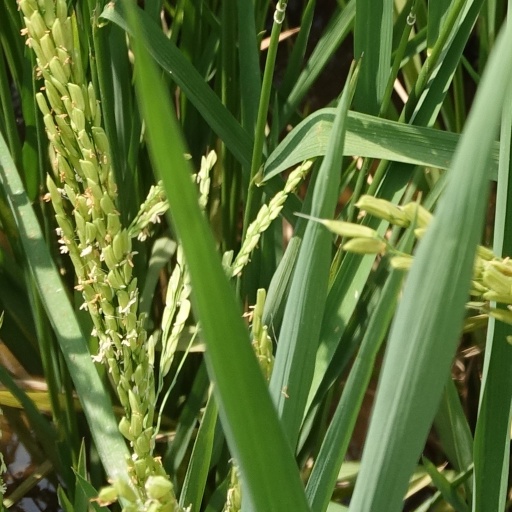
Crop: rice